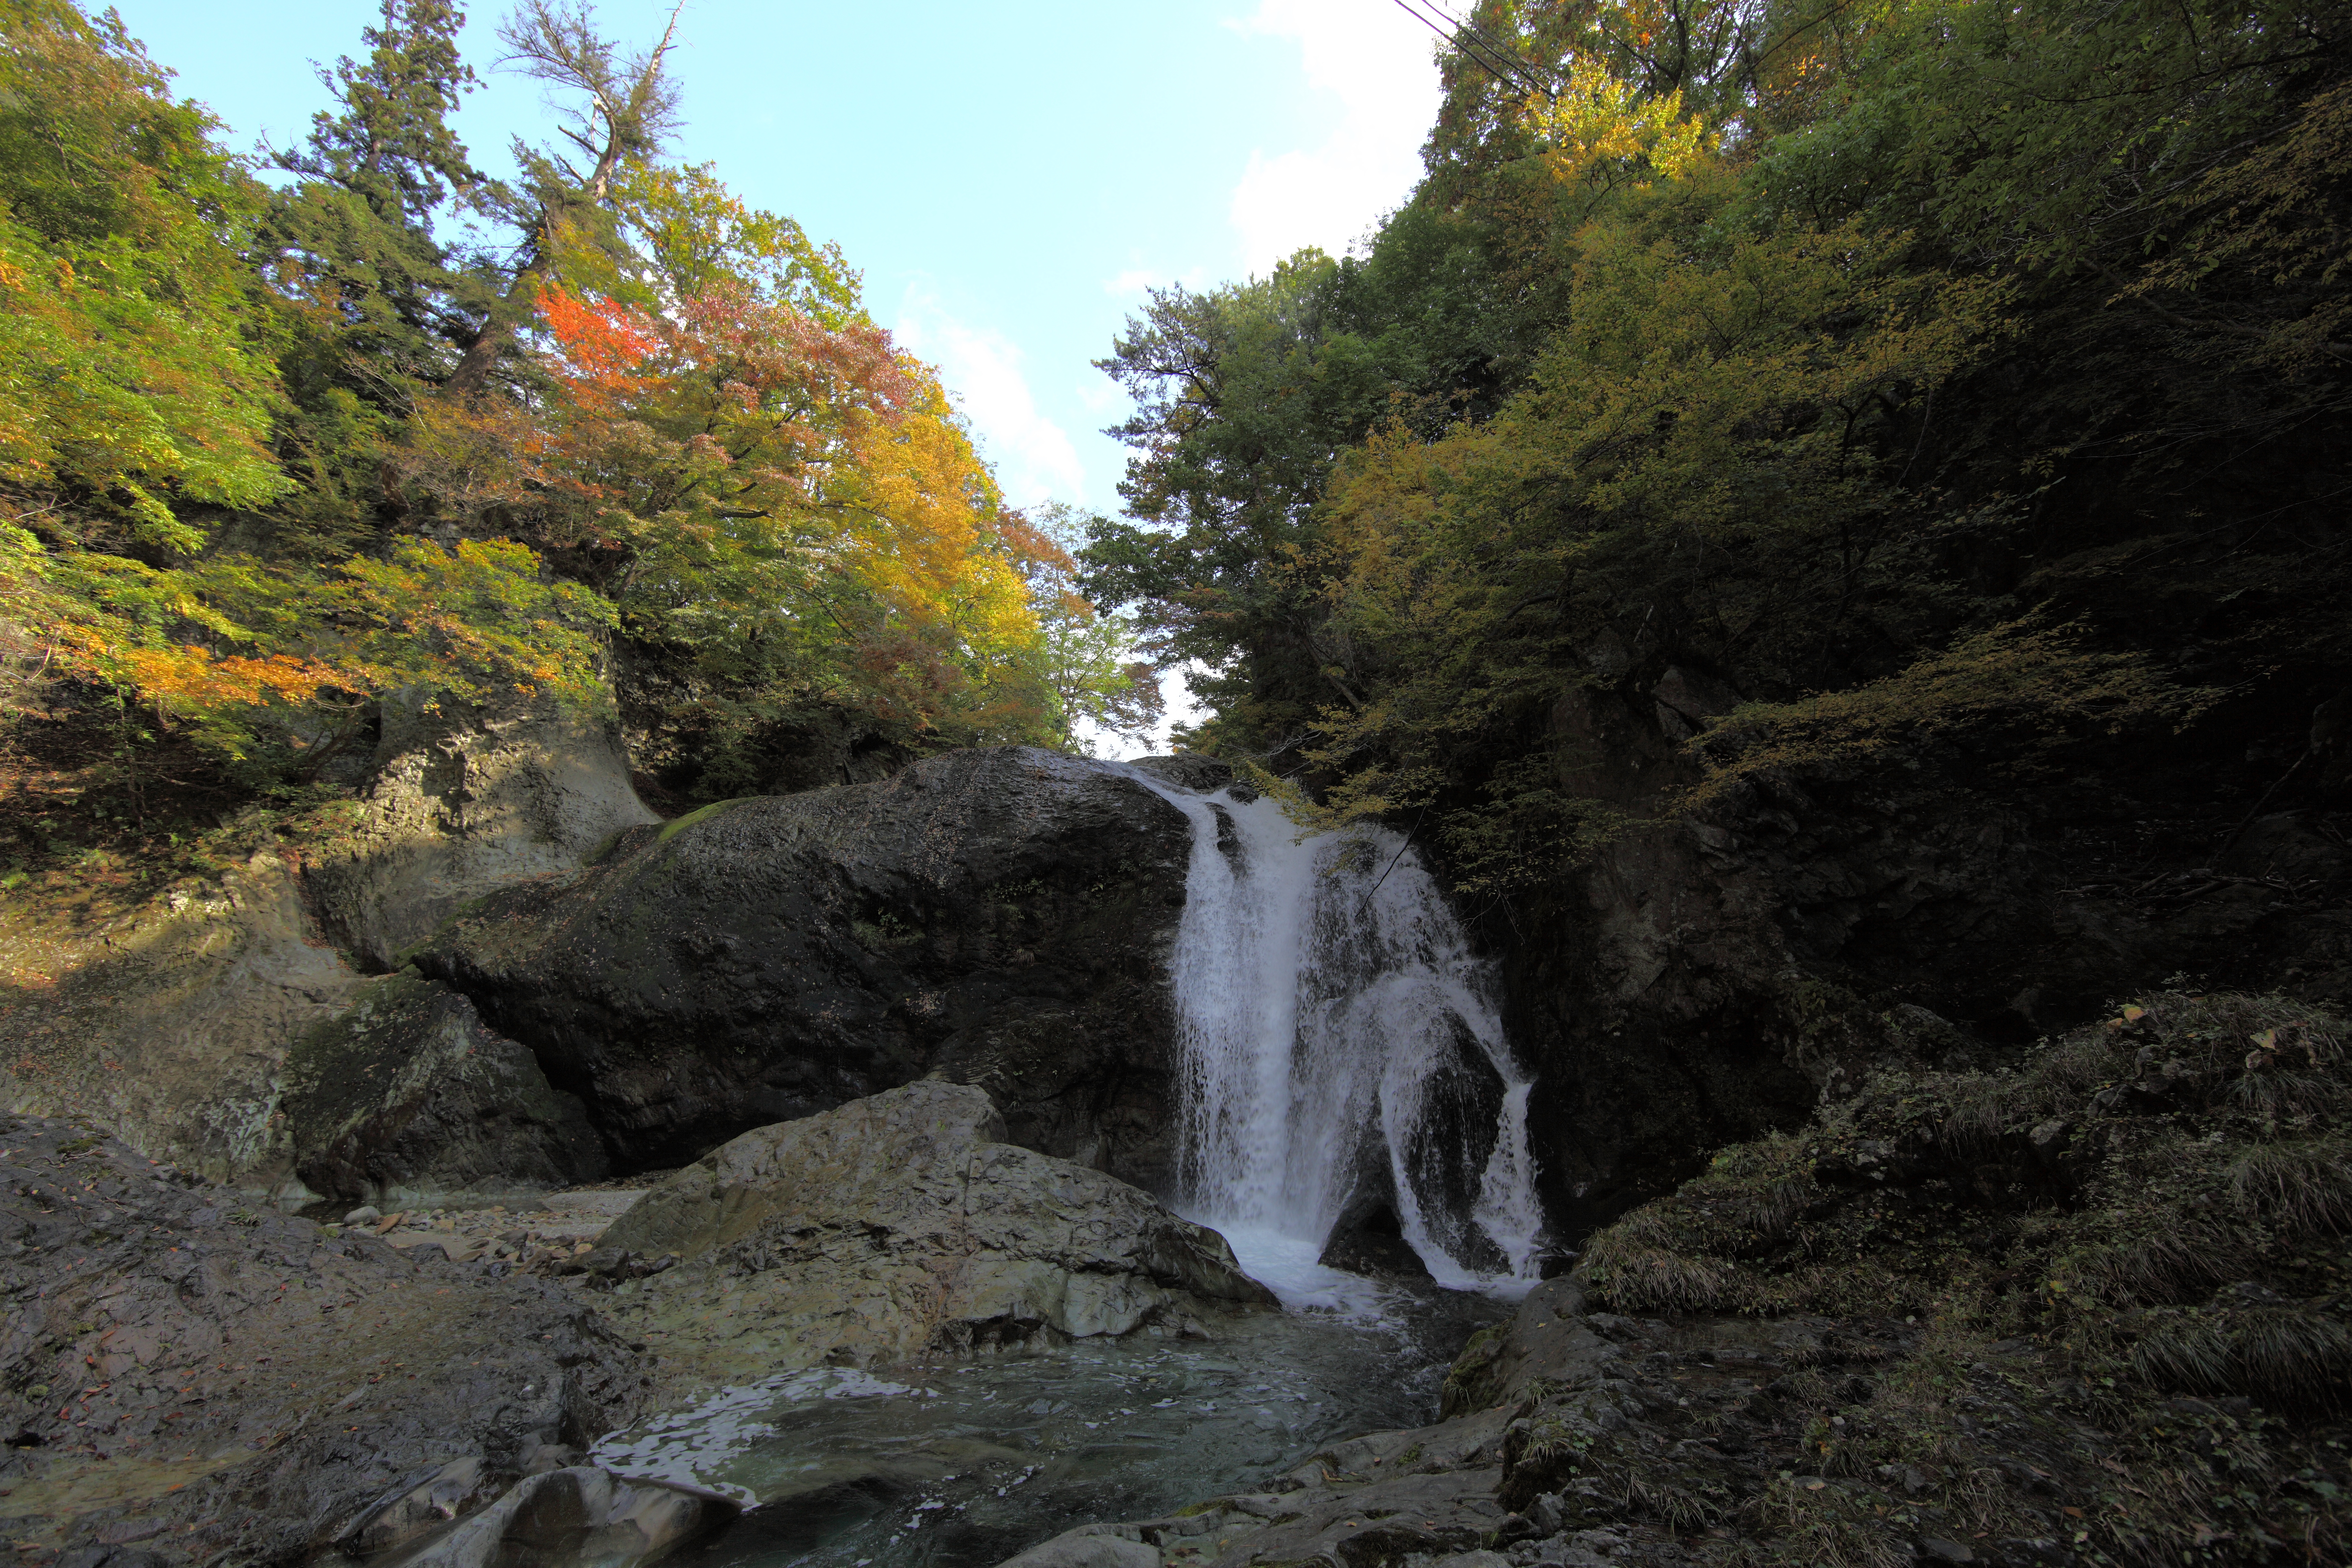
rock, waterfall, wilderness, mountain, stream, high, autumn, ridge, body of water, ravine, 5d, hires, markii, water feature, hi, res, resolution, 5photosaday, canonef14mmf28liiusm, yamagata, geological phenomenon